Northern and Southern dynasties

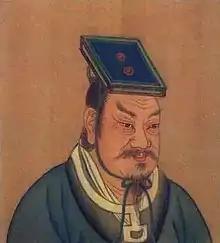
Liu Yu, Emperor Wu of Liu Song

The Jin were succeeded by a series of short-lived dynasties: Liu Song (420–479), Southern Qi (479–502), Liang (502–557) and Chen (557–589). As all of these dynasties had their capital at Jiankang (except for a brief interlude from 552 to 555), they are sometimes grouped together with Eastern Wu and Eastern Jin under the historiographic term "the Six Dynasties". The rulers of these short-lived dynasties were generals who seized and then held power for several decades but were unable to securely pass power of rule onto their heirs to continue their dynasty successfully. Emperor Wu of Liang (502–549) was the most notable ruler of his age, being a patron of the arts and of Buddhism.